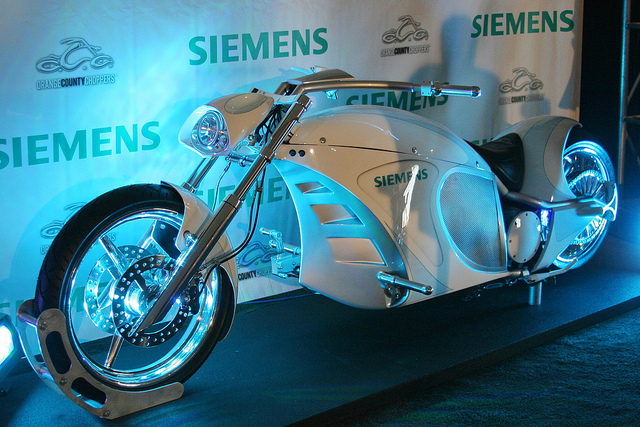
user: Given an image and a question. Answer the question in a short answer. Question: Which vehicle could transport more people the one pictured or a car? Short Answer:
assistant: car